Bailout at 43,000

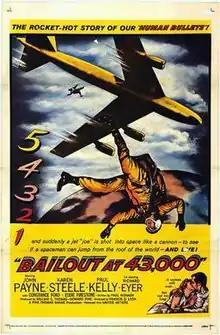
Theatrical film poster

Bailout at 43,000 is a 1957 American drama film directed by Francis D. Lyon and written by Paul Monash. The film stars John Payne, Karen Steele, Paul Kelly, Richard Eyer, Constance Ford and Eddie Firestone. The film was released on May 1, 1957, by United Artists.